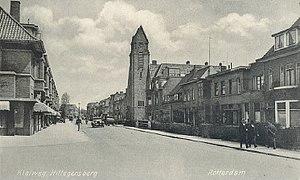
Image du Kleiwegkwartier Rotterdam en 1931 à l'intersection de la Kleiweg et Graaf Adolf van Nassaustraat (Statenlaan)